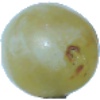
Label: Grape White 1